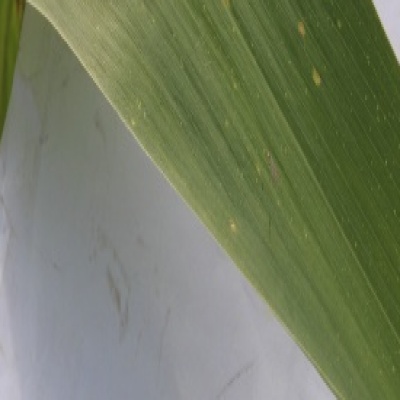
Label: Corn_(Maize)___Leaf_Spot